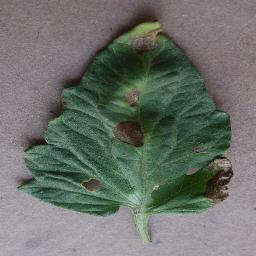
Label: Tomato___Early_blight